Channel Airways

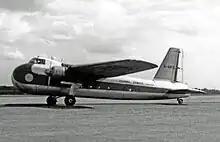
Channel Airways Bristol 170 Freighter 21 at Manchester Airport in July 1958

Following a gradual pickup in demand, East Anglian brought back into service aircraft that had been laid up during the slump, re-hired laid-off employees and, in 1953, obtained a lease on the grass airfield at Ipswich Airport as a secondary base for its charter operations and a future feeder point on its scheduled network. During that period, East Anglian concluded a new "associate" agreement with BEA, which led to the award of its first long-term scheduled licence on the Southend–Ostend route. Additional scheduled services were launched from Southend and Portsmouth to Paris as well as from Portsmouth to Jersey while some Southend–Jersey services featured additional stops in Rochester, Shoreham and Guernsey. A Southend–Rotterdam link followed in 1956.